Barbarians (2021 film)

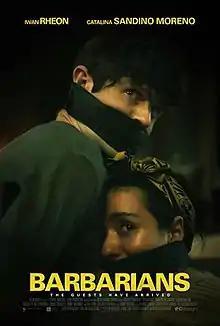
Theatrical poster

Barbarians is a 2021 horror film written and directed by Charles Dorfman and starring Iwan Rheon, Tom Cullen, Catalina Sandino Moreno, and Inès Spiridonov. It follows a group of four at a dinner party which is derailed by masked invaders.